Ait Baha

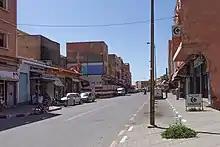
Pharmacy in Ait Baha.

Ait Baha (in Tifinagh : ⴰⵢⵜ ⴱⴰⵀⵔⴰ) is a town in Chtouka Aït Baha Province, Souss-Massa, Morocco. According to the 2004 census it has a population of 4,767.